Question: What is the amount of doors on the plane?
Tambaya: Menene yawan ƙofofi a jikin jirgin saman?
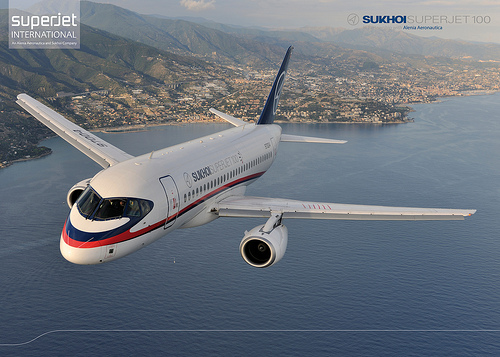
Answer: Two doors.
Amsa: Ƙofofi biyu.